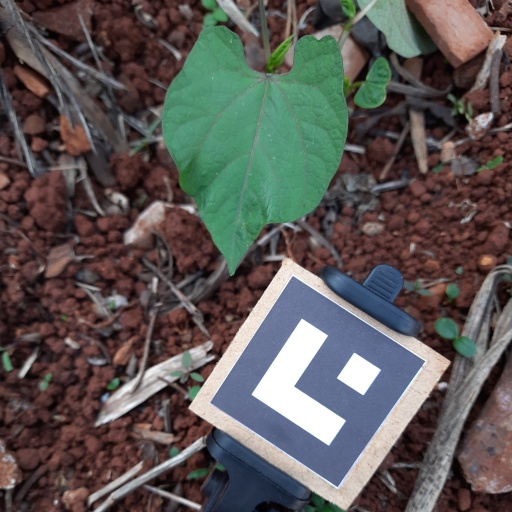
Observations: wavy surface, no eating holes, under shade